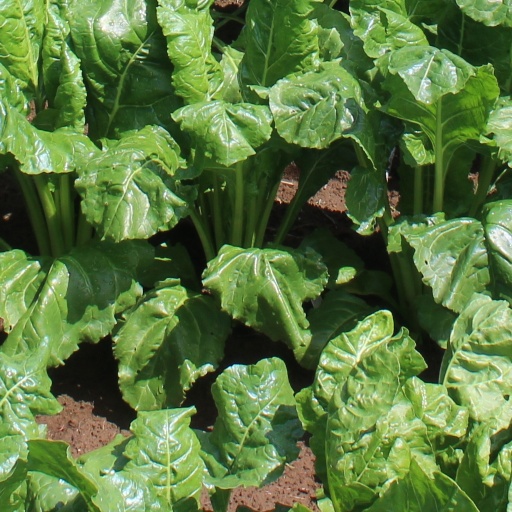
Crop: sugar beet